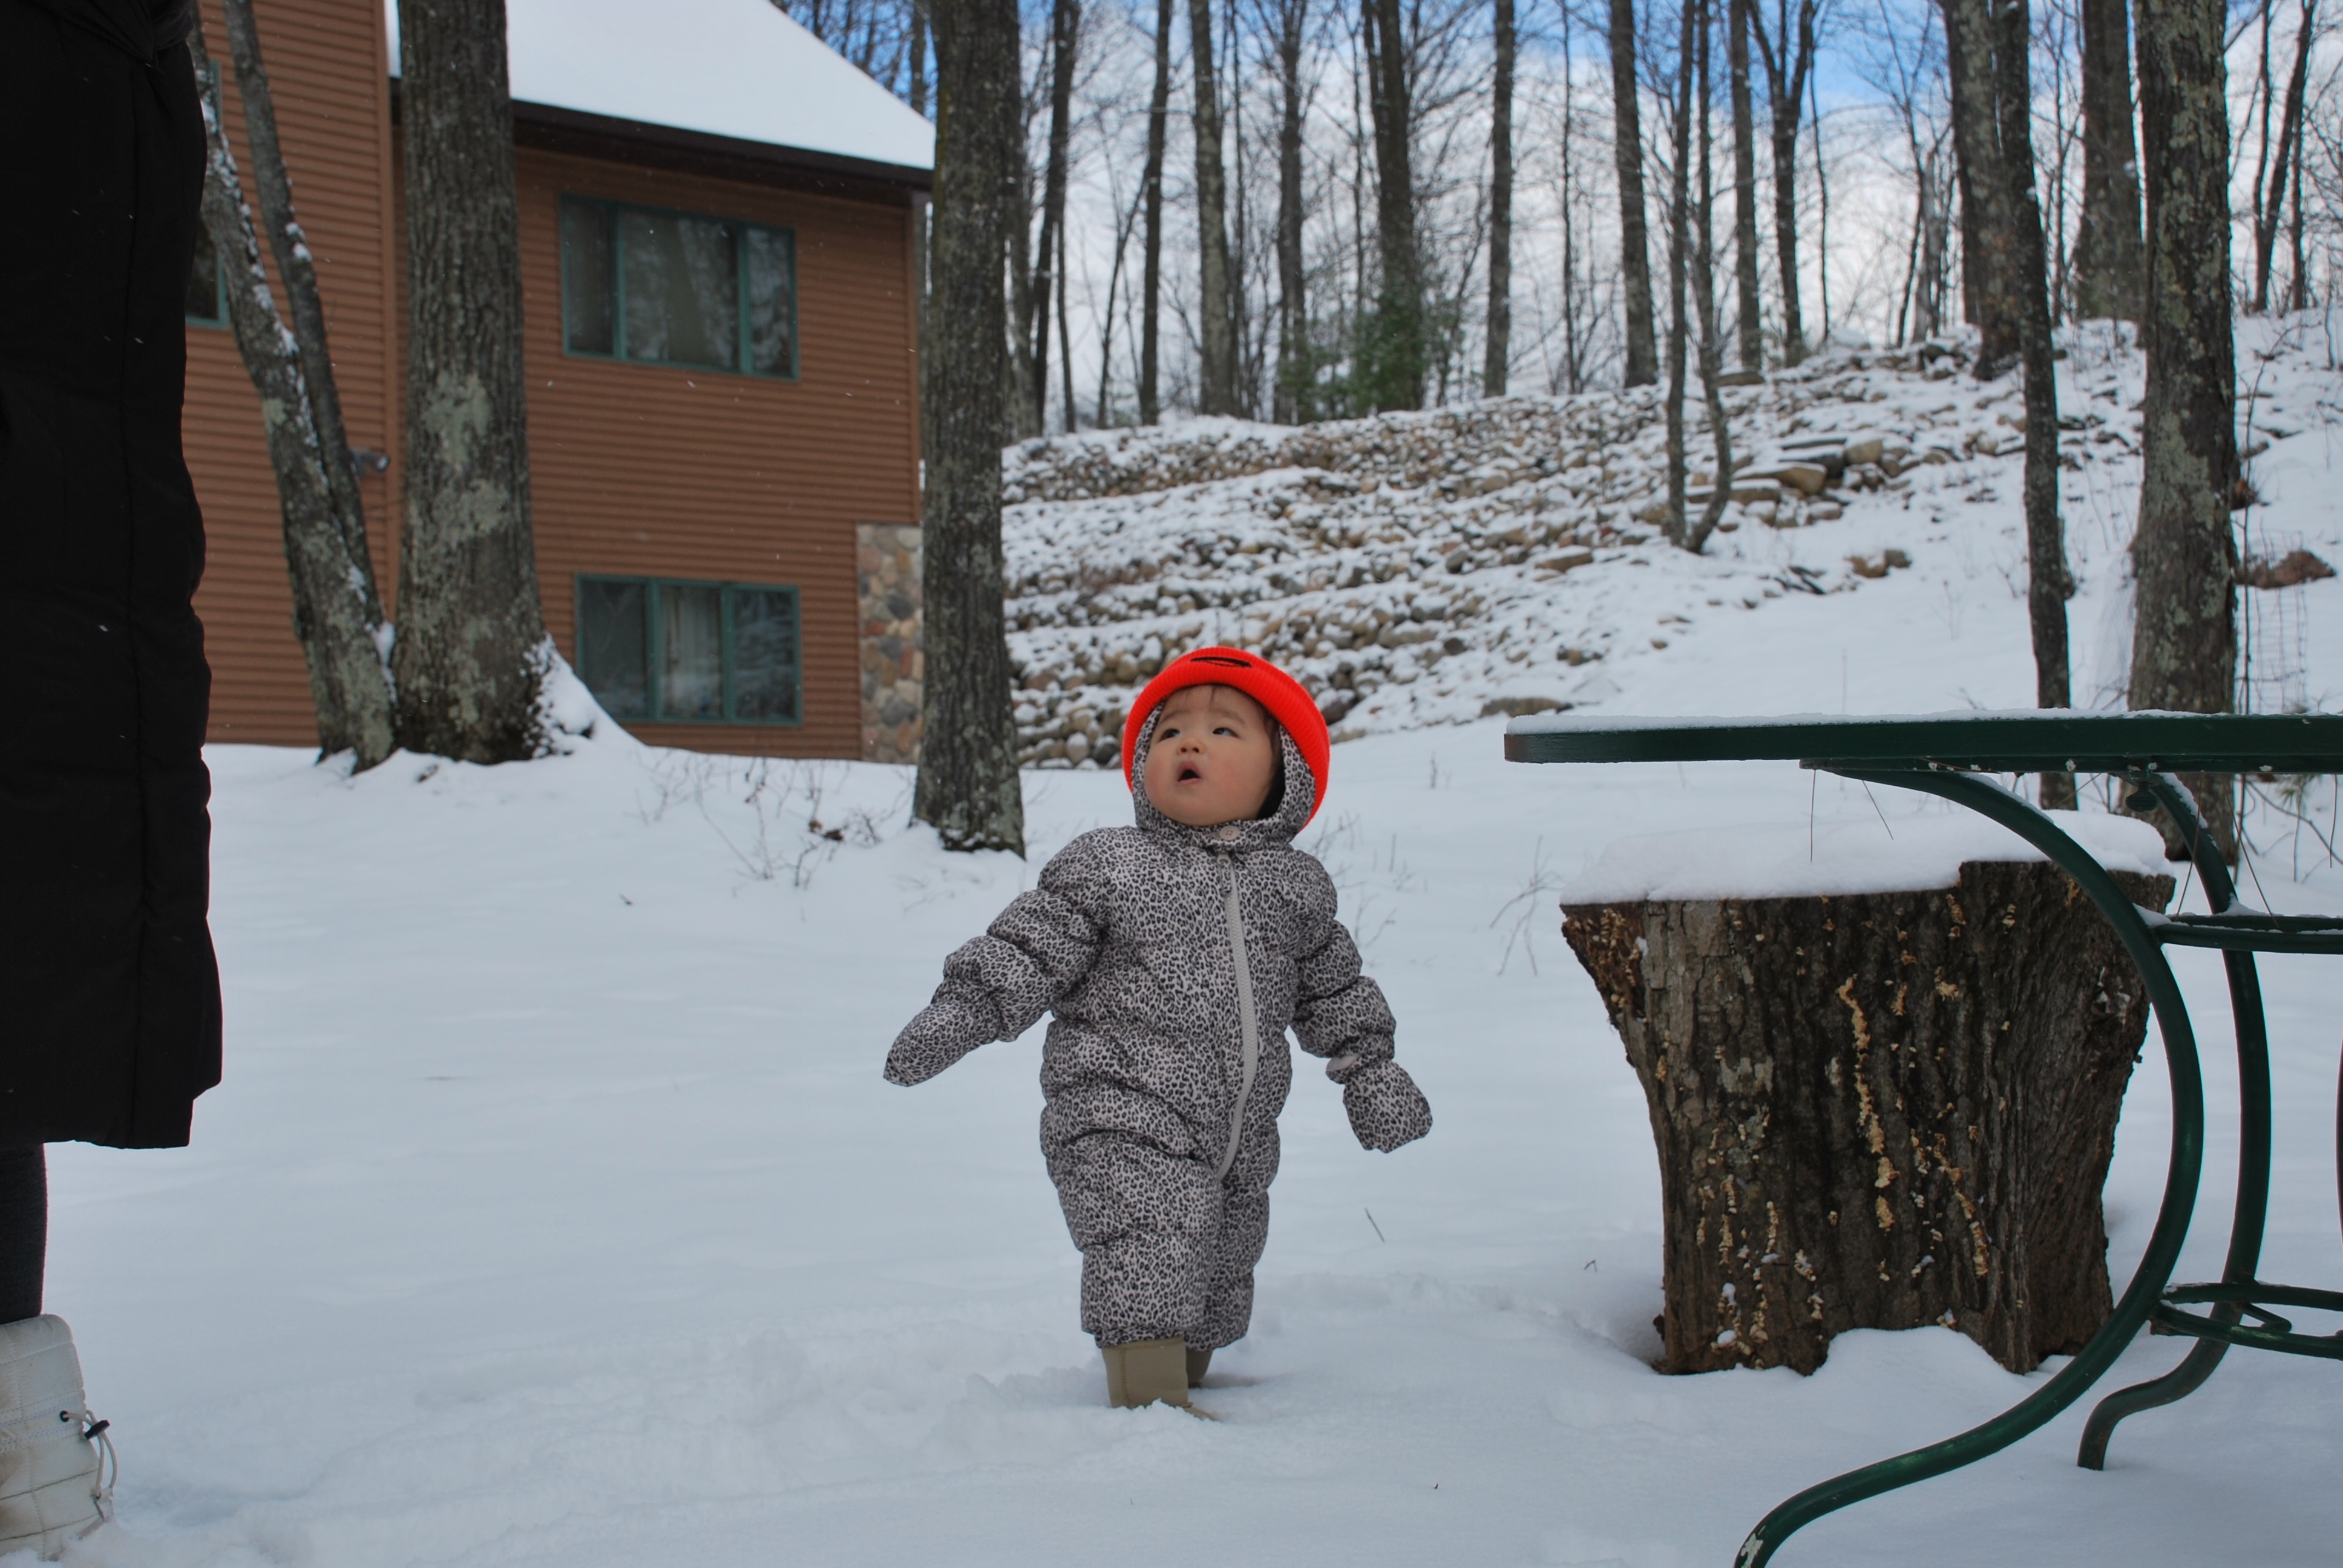
outdoor, snow, winter, kid, cute, small, weather, baby, season, infant, freezing, winter mood, hunting hat